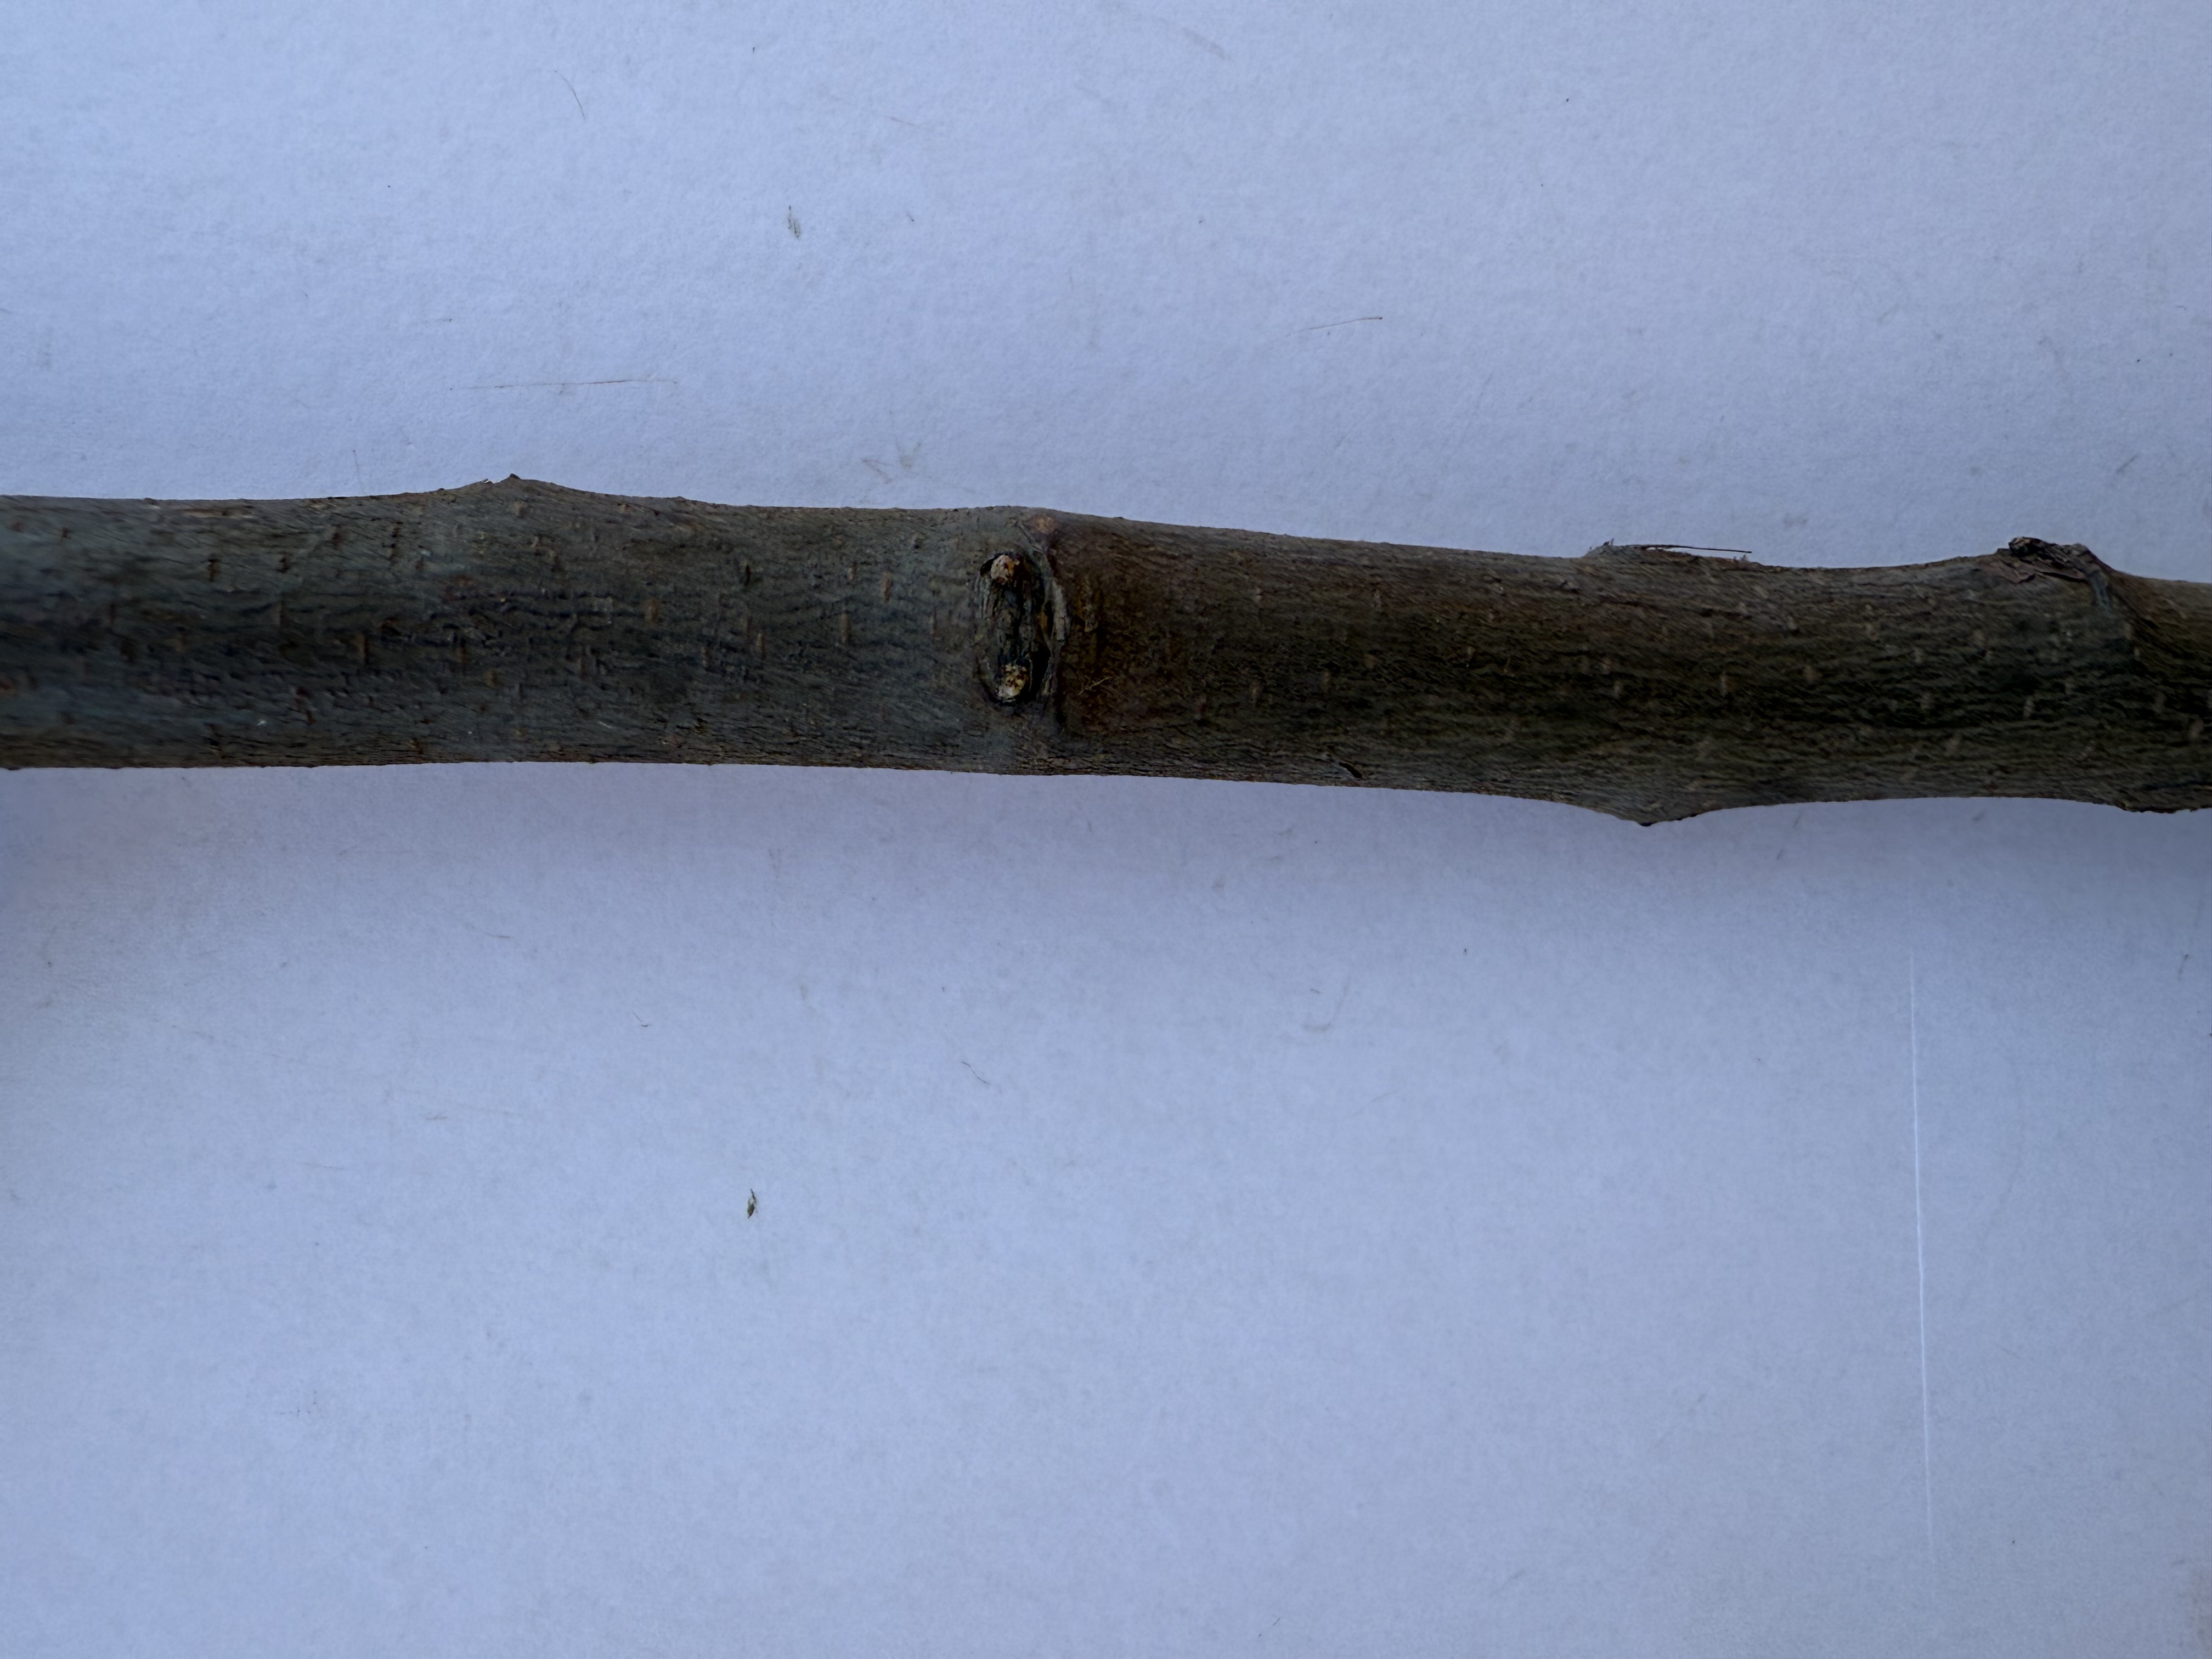
Variety: Ekmek Quince